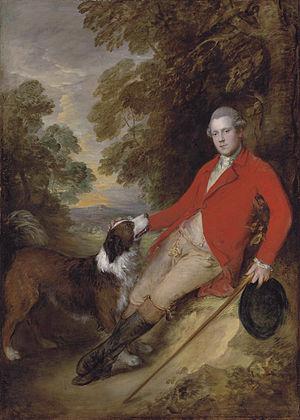
Cette page fournit une liste chronologique de tableaux du peintre anglais Thomas Gainsborough
Le très honorable Philip Stanhope, 5ᵉ comte de Chesterfield, est le fils d'Arthur Charles Stanhope, de Mansfield Woodhouse, et de Margaret, fille et cohéritière de Charles Headlam de Kerby, dans le Yorkshire, mais aussi le cousin, le filleul et, plus tard, le fils adoptif de Philip Stanhope, 4ᵉ comte de Chesterfield.